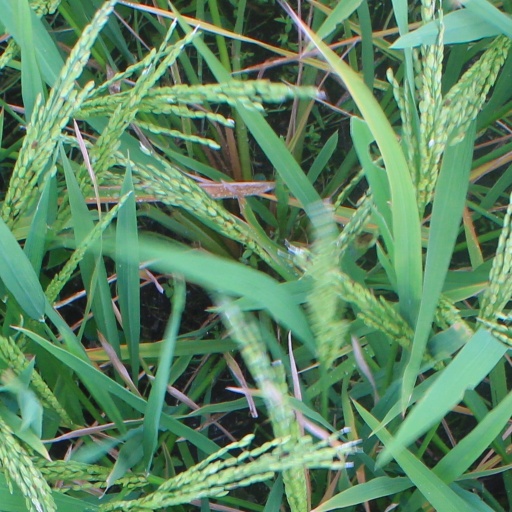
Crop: rice